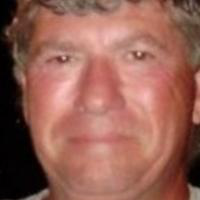
Age group: age 41-55